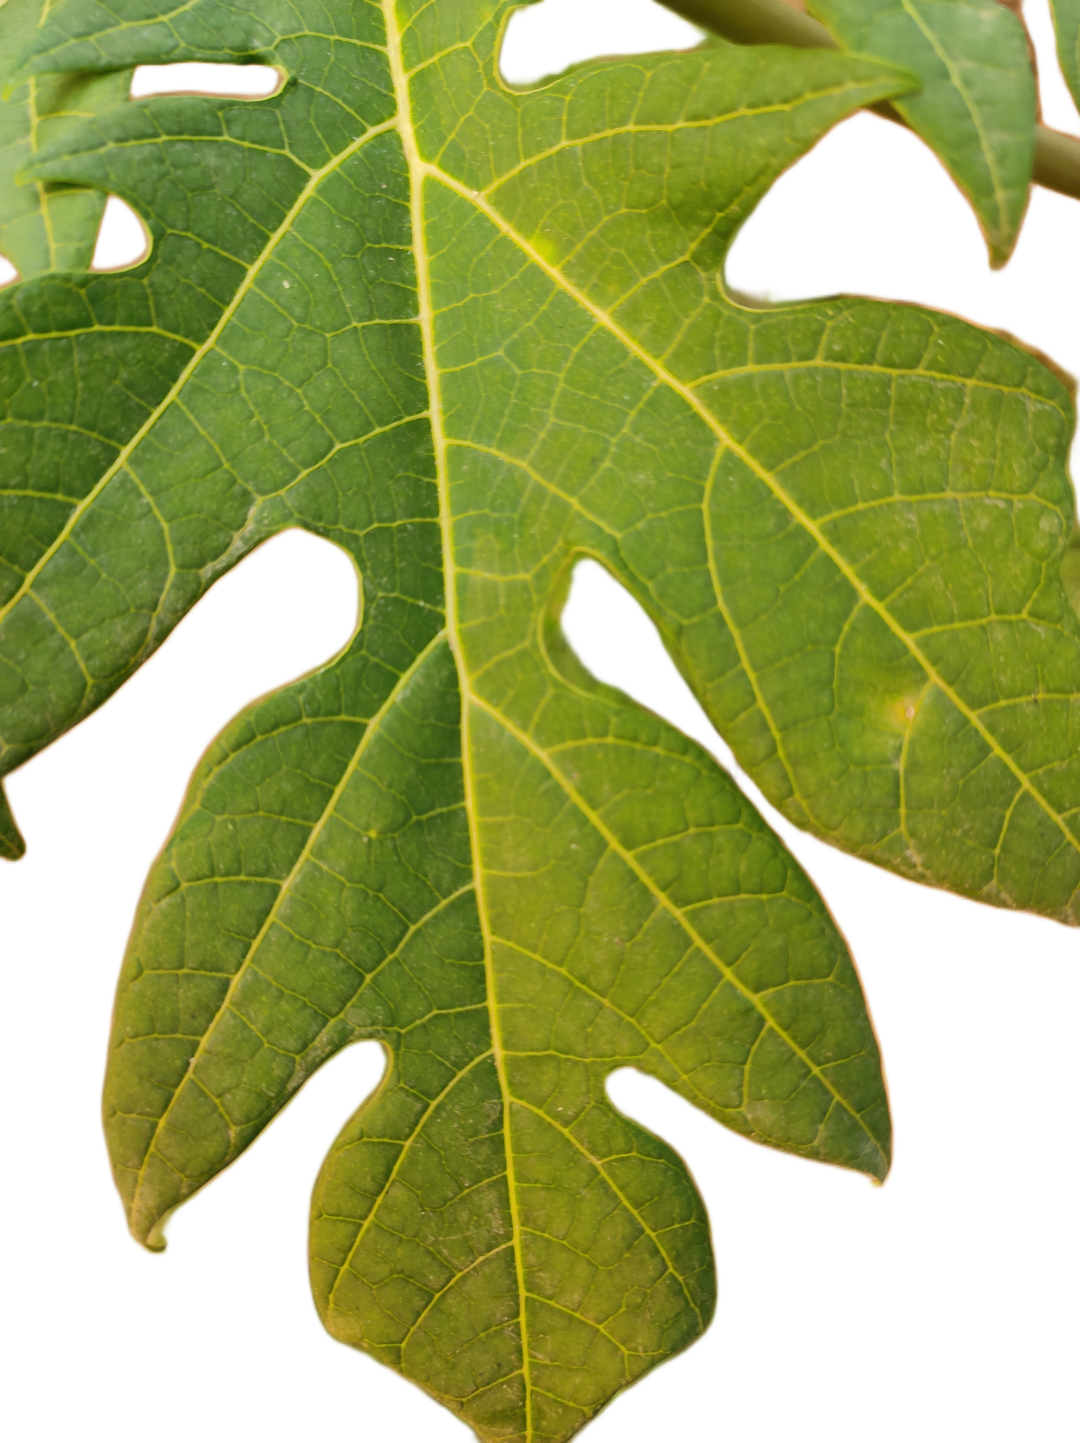
Crop: Papaya
Label: Pathogen_symptoms